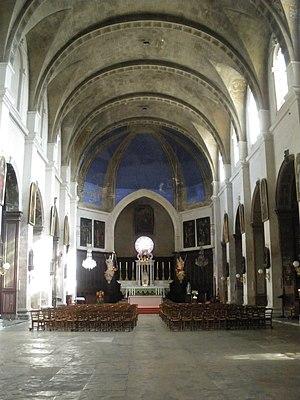
Nef de l'église Saint Symphorien, Avignon, Vaucluse, France
Cet article recense les monuments historiques d'Avignon, département de Vaucluse, en France.
L'église Saint-Symphorien-les-Carmes est une église qui a été successivement conventuelle, puis paroissiale, et située à Avignon sur la place des Carmes.